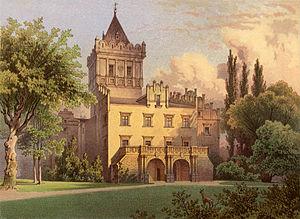
Le château de Kreppelhof est un château, aujourd'hui en ruines, datant du XIIIᵉ siècle, construit par les ducs de Schweidnitz en Silésie à proximité de Landeshut. Il se trouve depuis 1945 du côté polonais de la frontière dans le lieu-dit Grodztwo. Du temps du royaume de Prusse et de l'Empire allemand et jusqu'en 1945, il se trouvait dans le district de Liegnitz et l'arrondissement de Landeshut-en-Silésie.